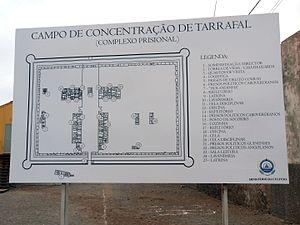
Le camp de concentration de Tarrafal – ou pénitencier de Chão Bom –, situé au nord de l'île Santiago, la plus grande île du Cap-Vert, fut ouvert sous le régime salazariste, en 1936, juste après le début de la guerre d'Espagne. Le camp à peine achevé était destiné aux opposants politiques et syndicaux.